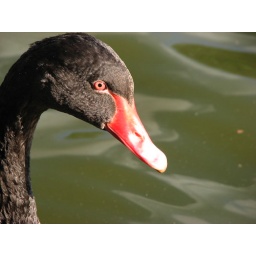
black swan in univ of york